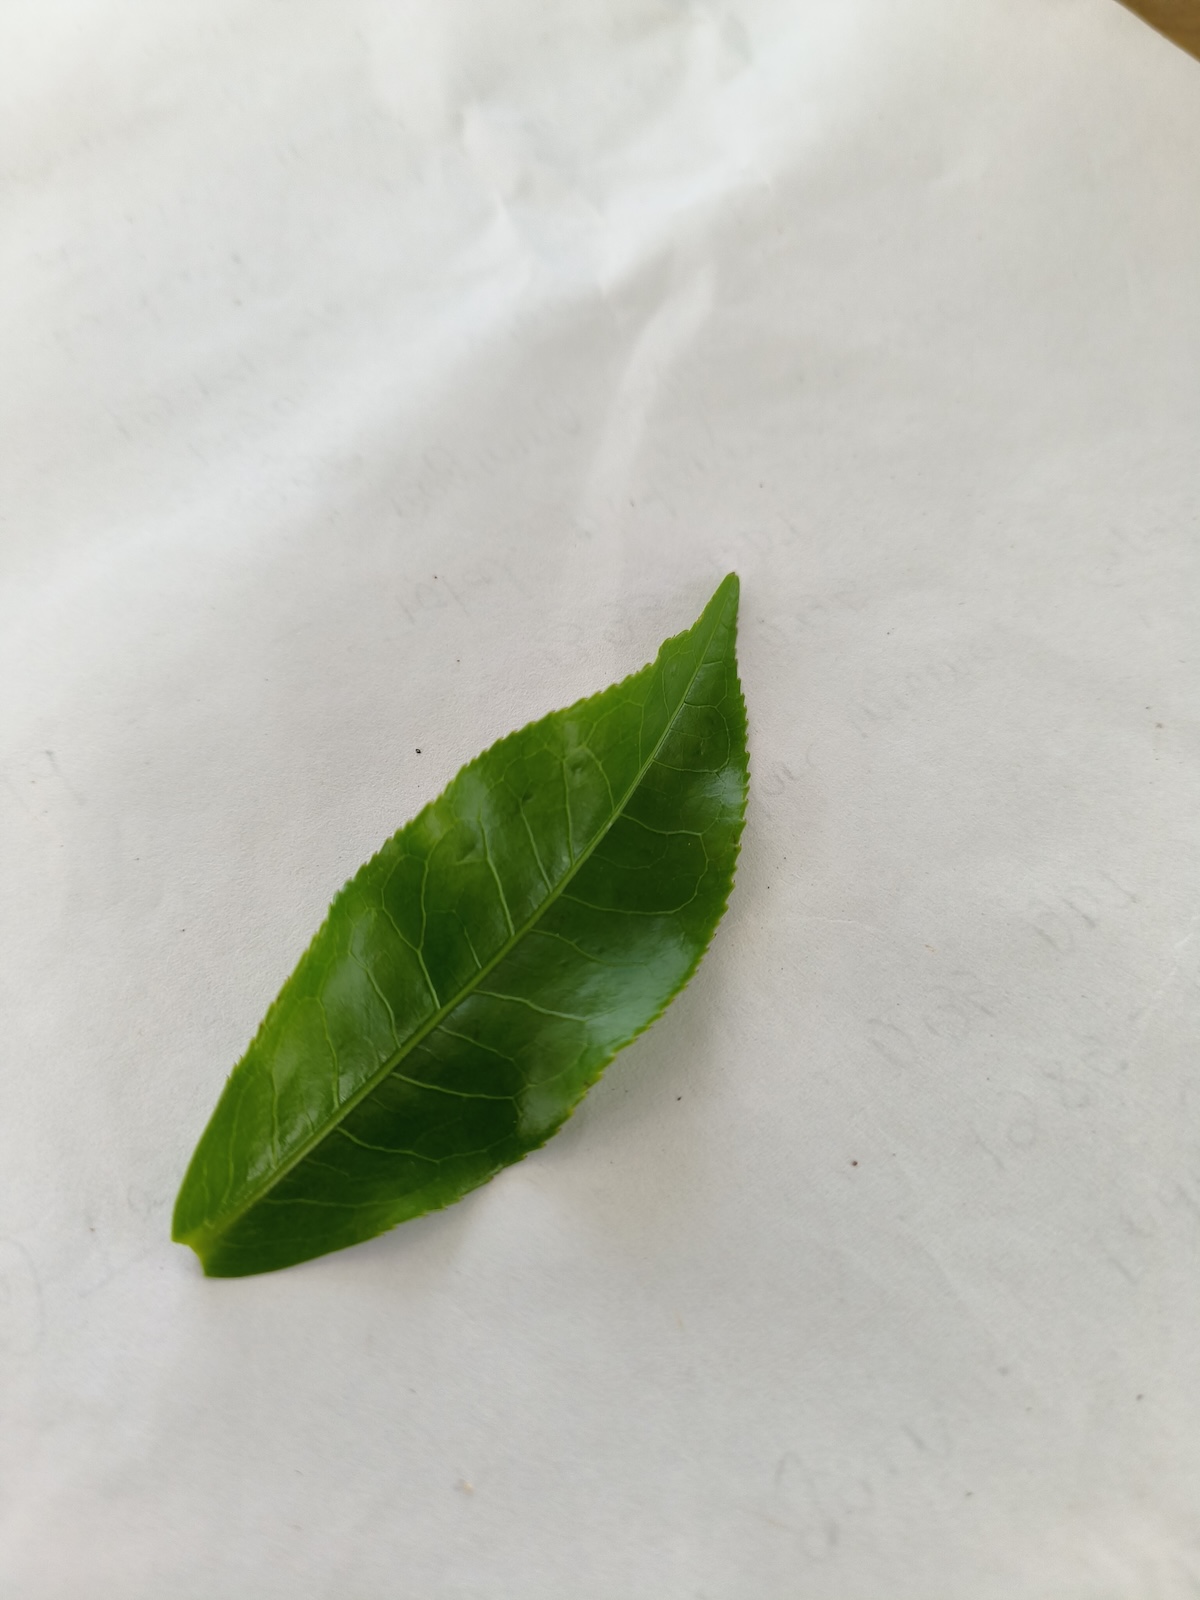
Label: Healthy leaf